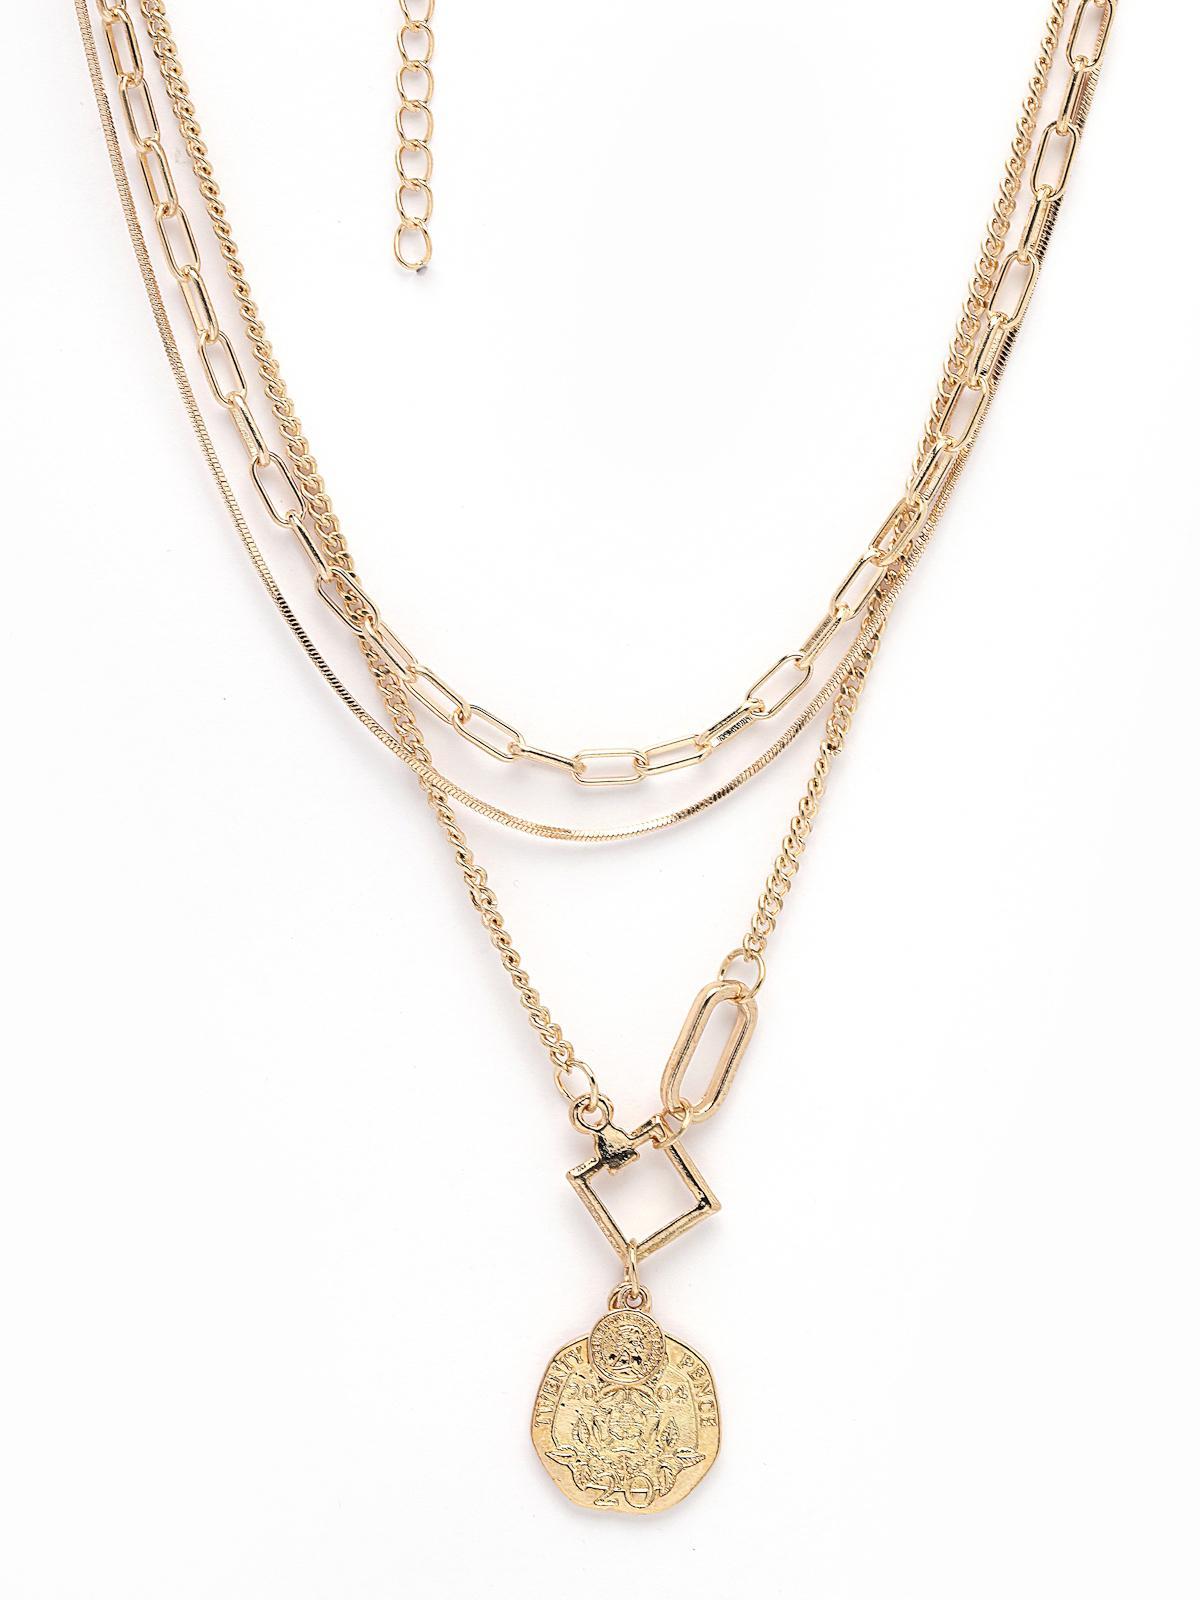
Scintillare by Sukkhi 3 Latest Stylish Multilayer Non Precious Base Metal Gold Plated Chain Pendant Necklace for Women|Birthday Gift for Girls And Women Anniversary Gift for Wife|Gifts |N106624
Type: Necklaces & Pendants
Brand: Scintillare by Sukkhi
Price: Rs. 290
 Upgrade your style with Scintillare by Sukkhi's 3 Latest Stylish Multilayer Non-Precious Base Metal Gold Plated Chain Pendant Necklace. Ideal for women and girls, it's a perfect birthday or anniversary gift. The latest design showcases three layers of gold-plated allure, adding a touch of contemporary elegance to any outfit. Elevate your look with this stunning necklace, a stylish and chic addition to your collection. Scintillare by Sukkhi offers a thoughtfully crafted choice from their Gifts Collection, ensuring every occasion is celebrated with grace and enduring style.Disclaimer:There may be slight variation in shade and colour due to photographic effects and monitor settings
Included: 1 Necklace